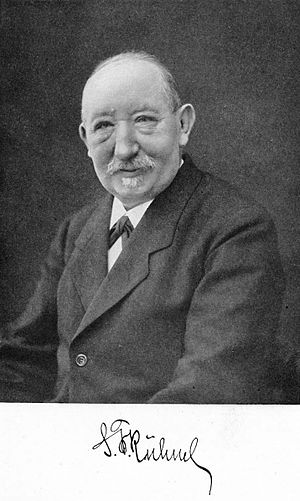
Sophus Frederik Kühnel
Sophus Frederik Kühnel (1851-1930), Dansk arkitekt
Sophus Frederik Kühnel var en dansk arkitekt og far til Victor G. Kühnel.